Dragon Ball: Raging Blast 2

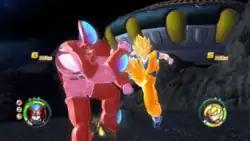
A screenshot of the gameplay, showing a fight between Hatchiyack and Super Saiyan Goku on a deserted planet (with Frieza's spaceship visible in the background). The border around the each character's profile portrait are the health (green) and "ki" (yellow) meters.

Like its predecessor, "Raging Blast 2" uses 3-D gaming mechanics with the camera alternating from over the shoulder to overhead angles at various moments. The player takes on the role of one of the available characters taking on another character from the franchise using various basic, melée, or signature "ki" fighting techniques. The combat features a technique called Raging Soul, where players are restricted from "ki" attacks, but physical attacks become stronger.